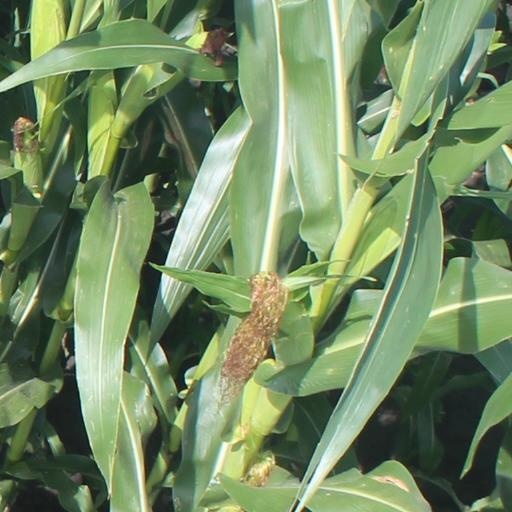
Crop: maize; corn